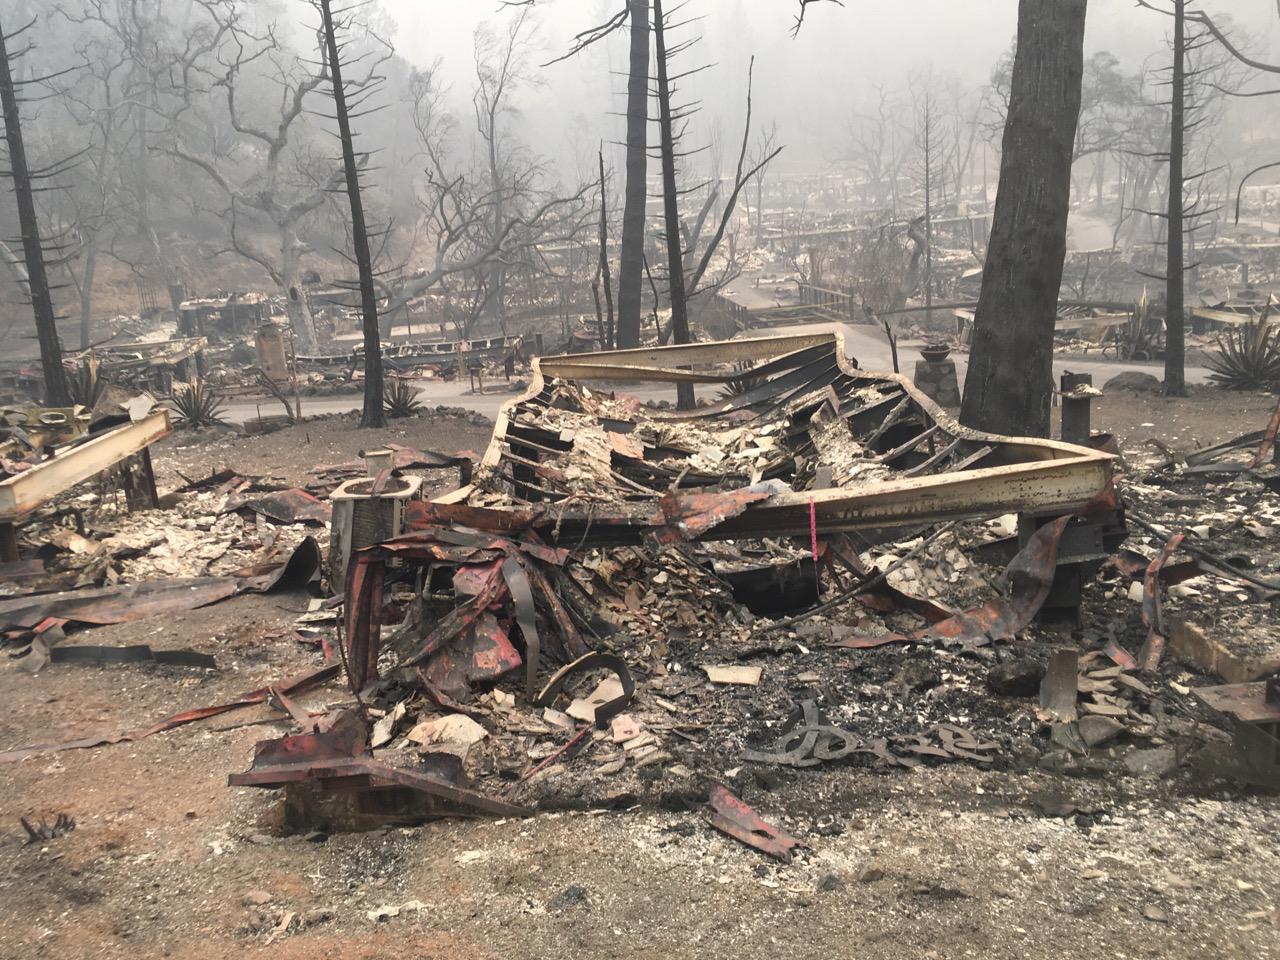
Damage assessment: destroyed